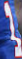
Number: 1